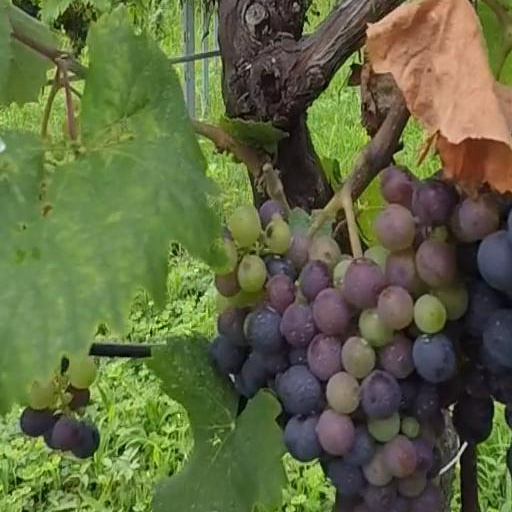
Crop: grape